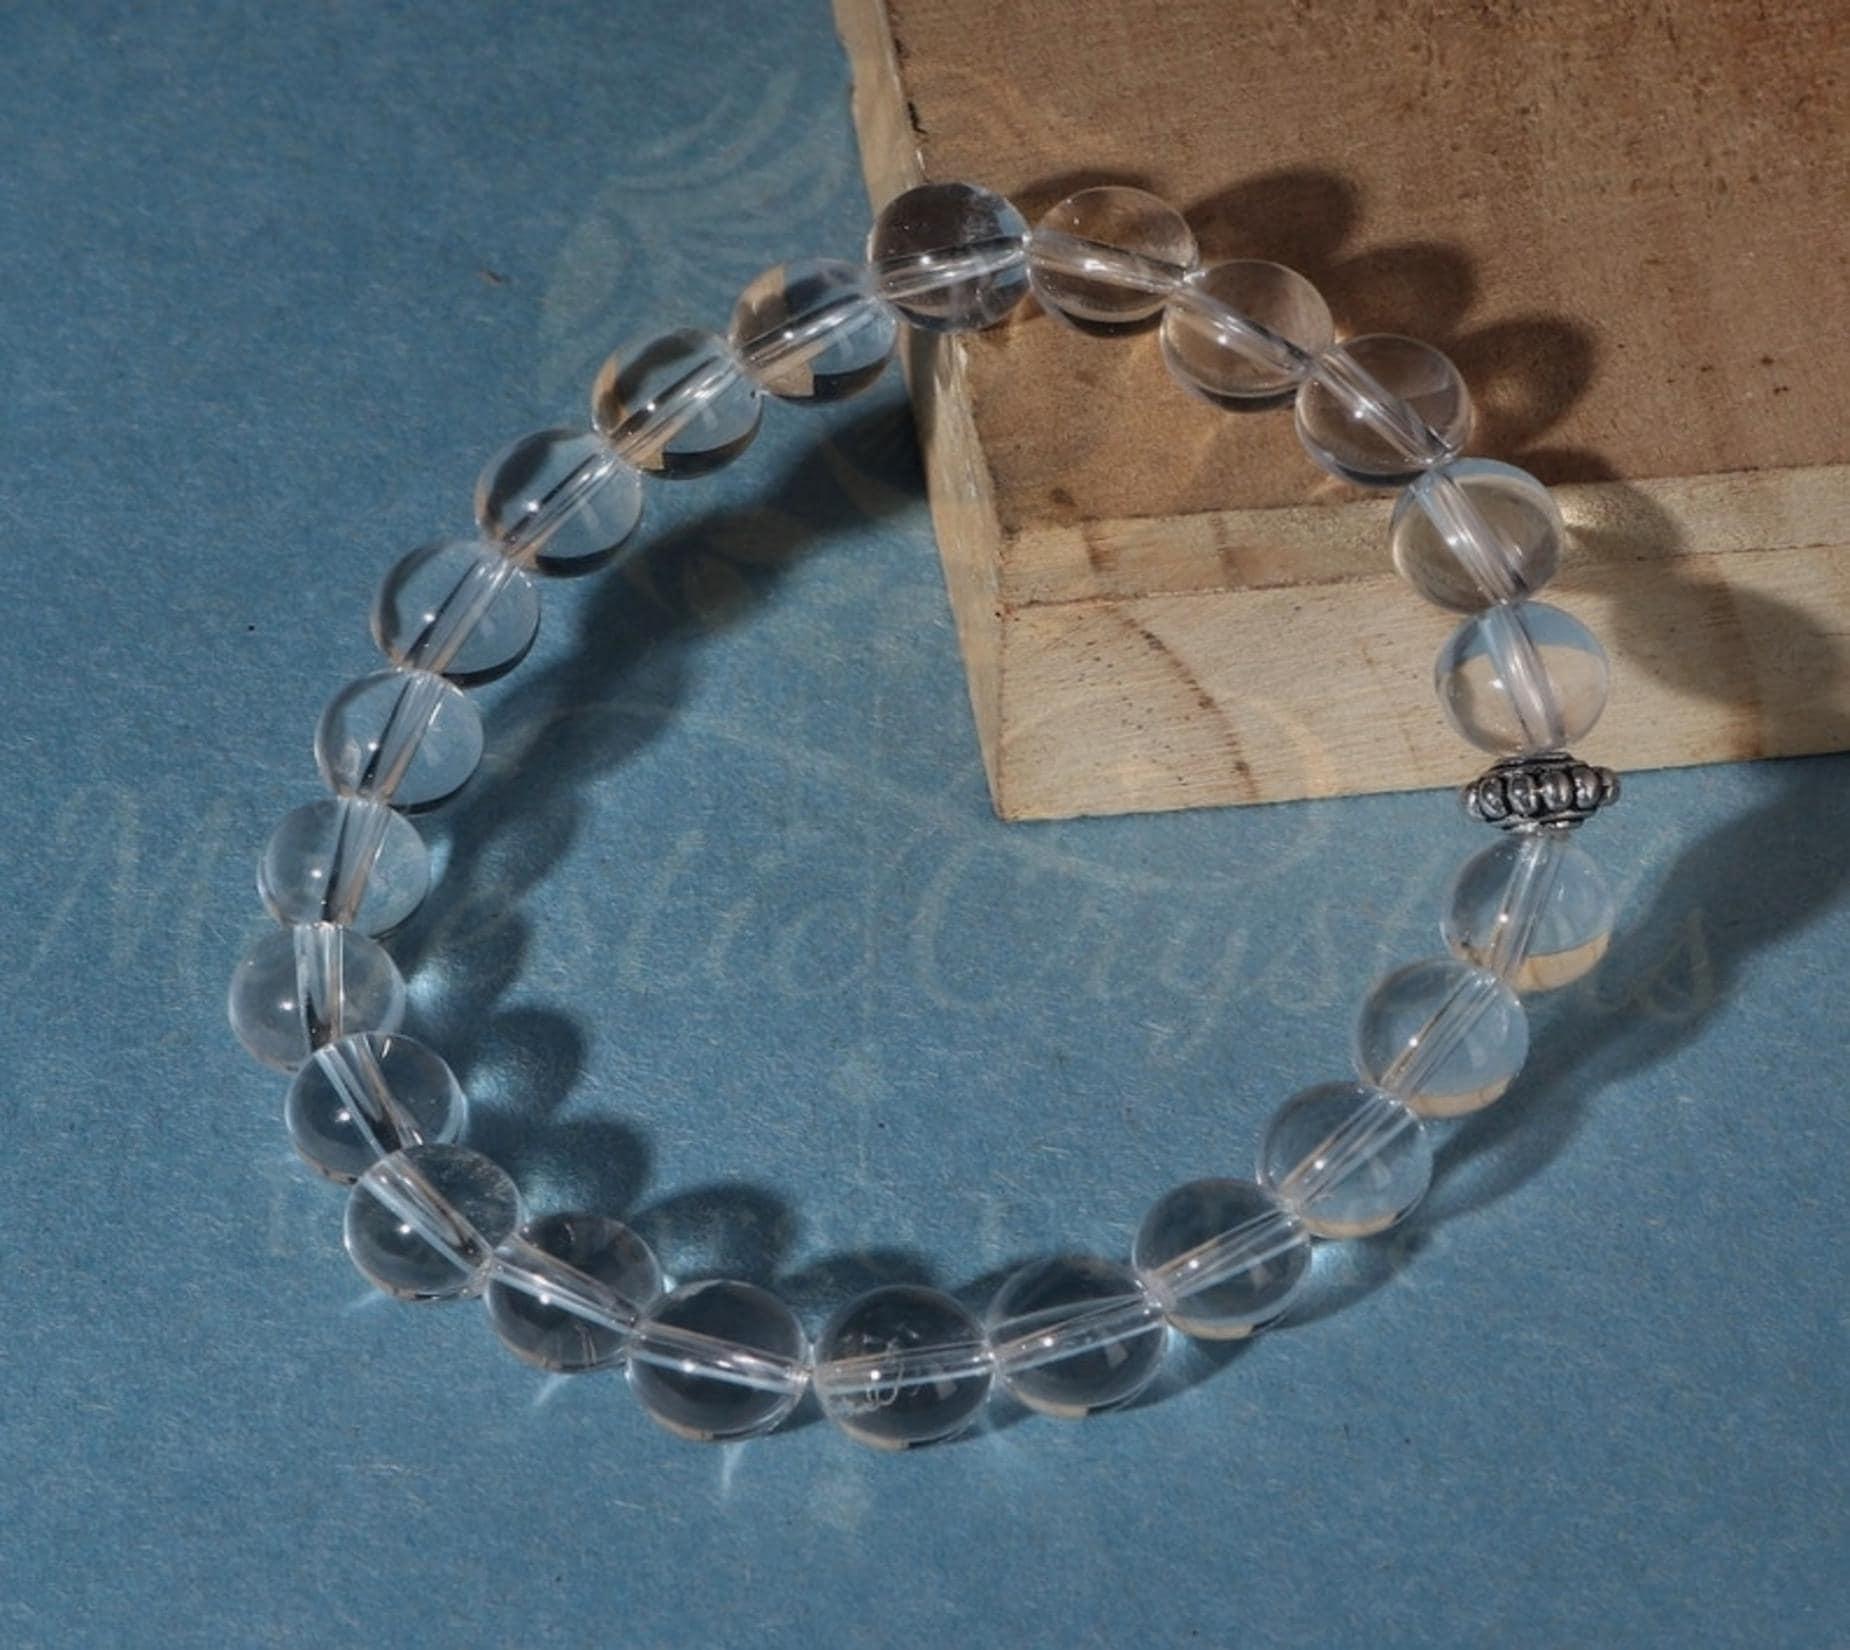
Majestic Crystals Clear Quartz Beaded Bracelet
Type: Bracelets & Bangles
Brand: Majestic Crystals
Price: Rs. 799
Majestic Crystals Clear Quartz Beaded Bracelet